Danai Gurira

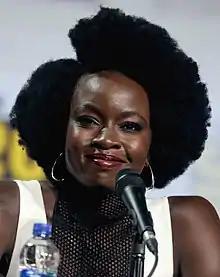
Gurira at the 2019 San Diego Comic-Con

Danai Jekesai Gurira (born February 14, 1978) is a Zimbabwean-American actress, playwright, producer and activist. She is known for her starring roles as Michonne in the AMC horror drama franchise "The Walking Dead" and Okoye in the Marvel Cinematic Universe. Her films have grossed $6.98 billion dollars, making her the seventh highest-grossing actress of all time.